HMS Seraph (P219)

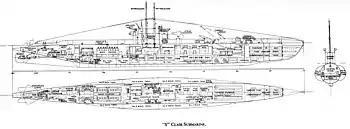
Schematic drawing of a S-class submarine

The S-class submarines were designed to patrol the restricted waters of the North Sea and the Mediterranean Sea. The third batch was slightly enlarged and improved over the preceding second batch of the S-class. The submarines had a length of overall, a beam of and a draught of . They displaced on the surface and submerged. The S-class submarines had a crew of 48 officers and ratings. They had a diving depth of .